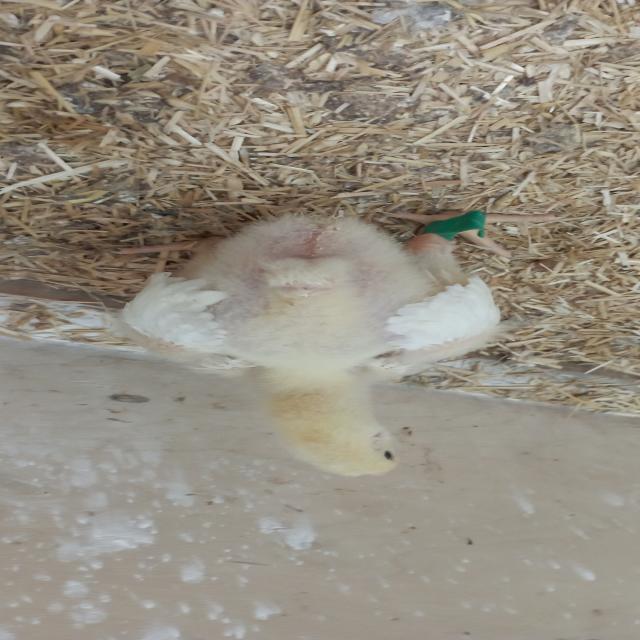
Weight: 649 g